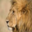
Label: lion